Omar da Fonseca

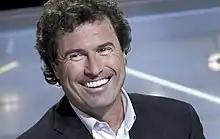
Da Fonseca in 2016

Omar da Fonseca (born 20 October 1959) is an Argentine football commentator and former player.